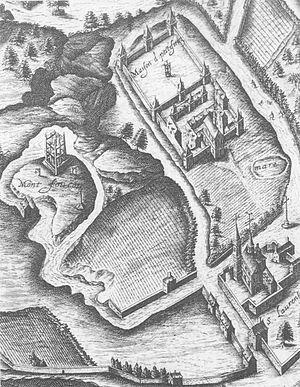
Gibet de Montfaucon avec l'église Saint Laurent et l'ancien Maison de Pestiférés (site de l'hôpital Saint-Louis) sur le plan de Vassalieu
Les Fourches de la grande Justice de Paris étaient le principal et le plus grand gibet des rois de France. Il n'en reste aucune trace visible. Érigé à Paris sur la butte de Montfaucon, à cent cinquante mètres de l'actuelle place du Colonel-Fabien par la rue Albert-Camus, il a fonctionné depuis au moins le début du XIᵉ siècle jusque sous le règne de Louis XIII.
L'église Saint-Laurent est une église du 10ᵉ arrondissement de Paris située dans l'ancien enclos Saint-Laurent, 119, rue du Faubourg-Saint-Martin, 68, boulevard de Strasbourg et 68, boulevard de Magenta.